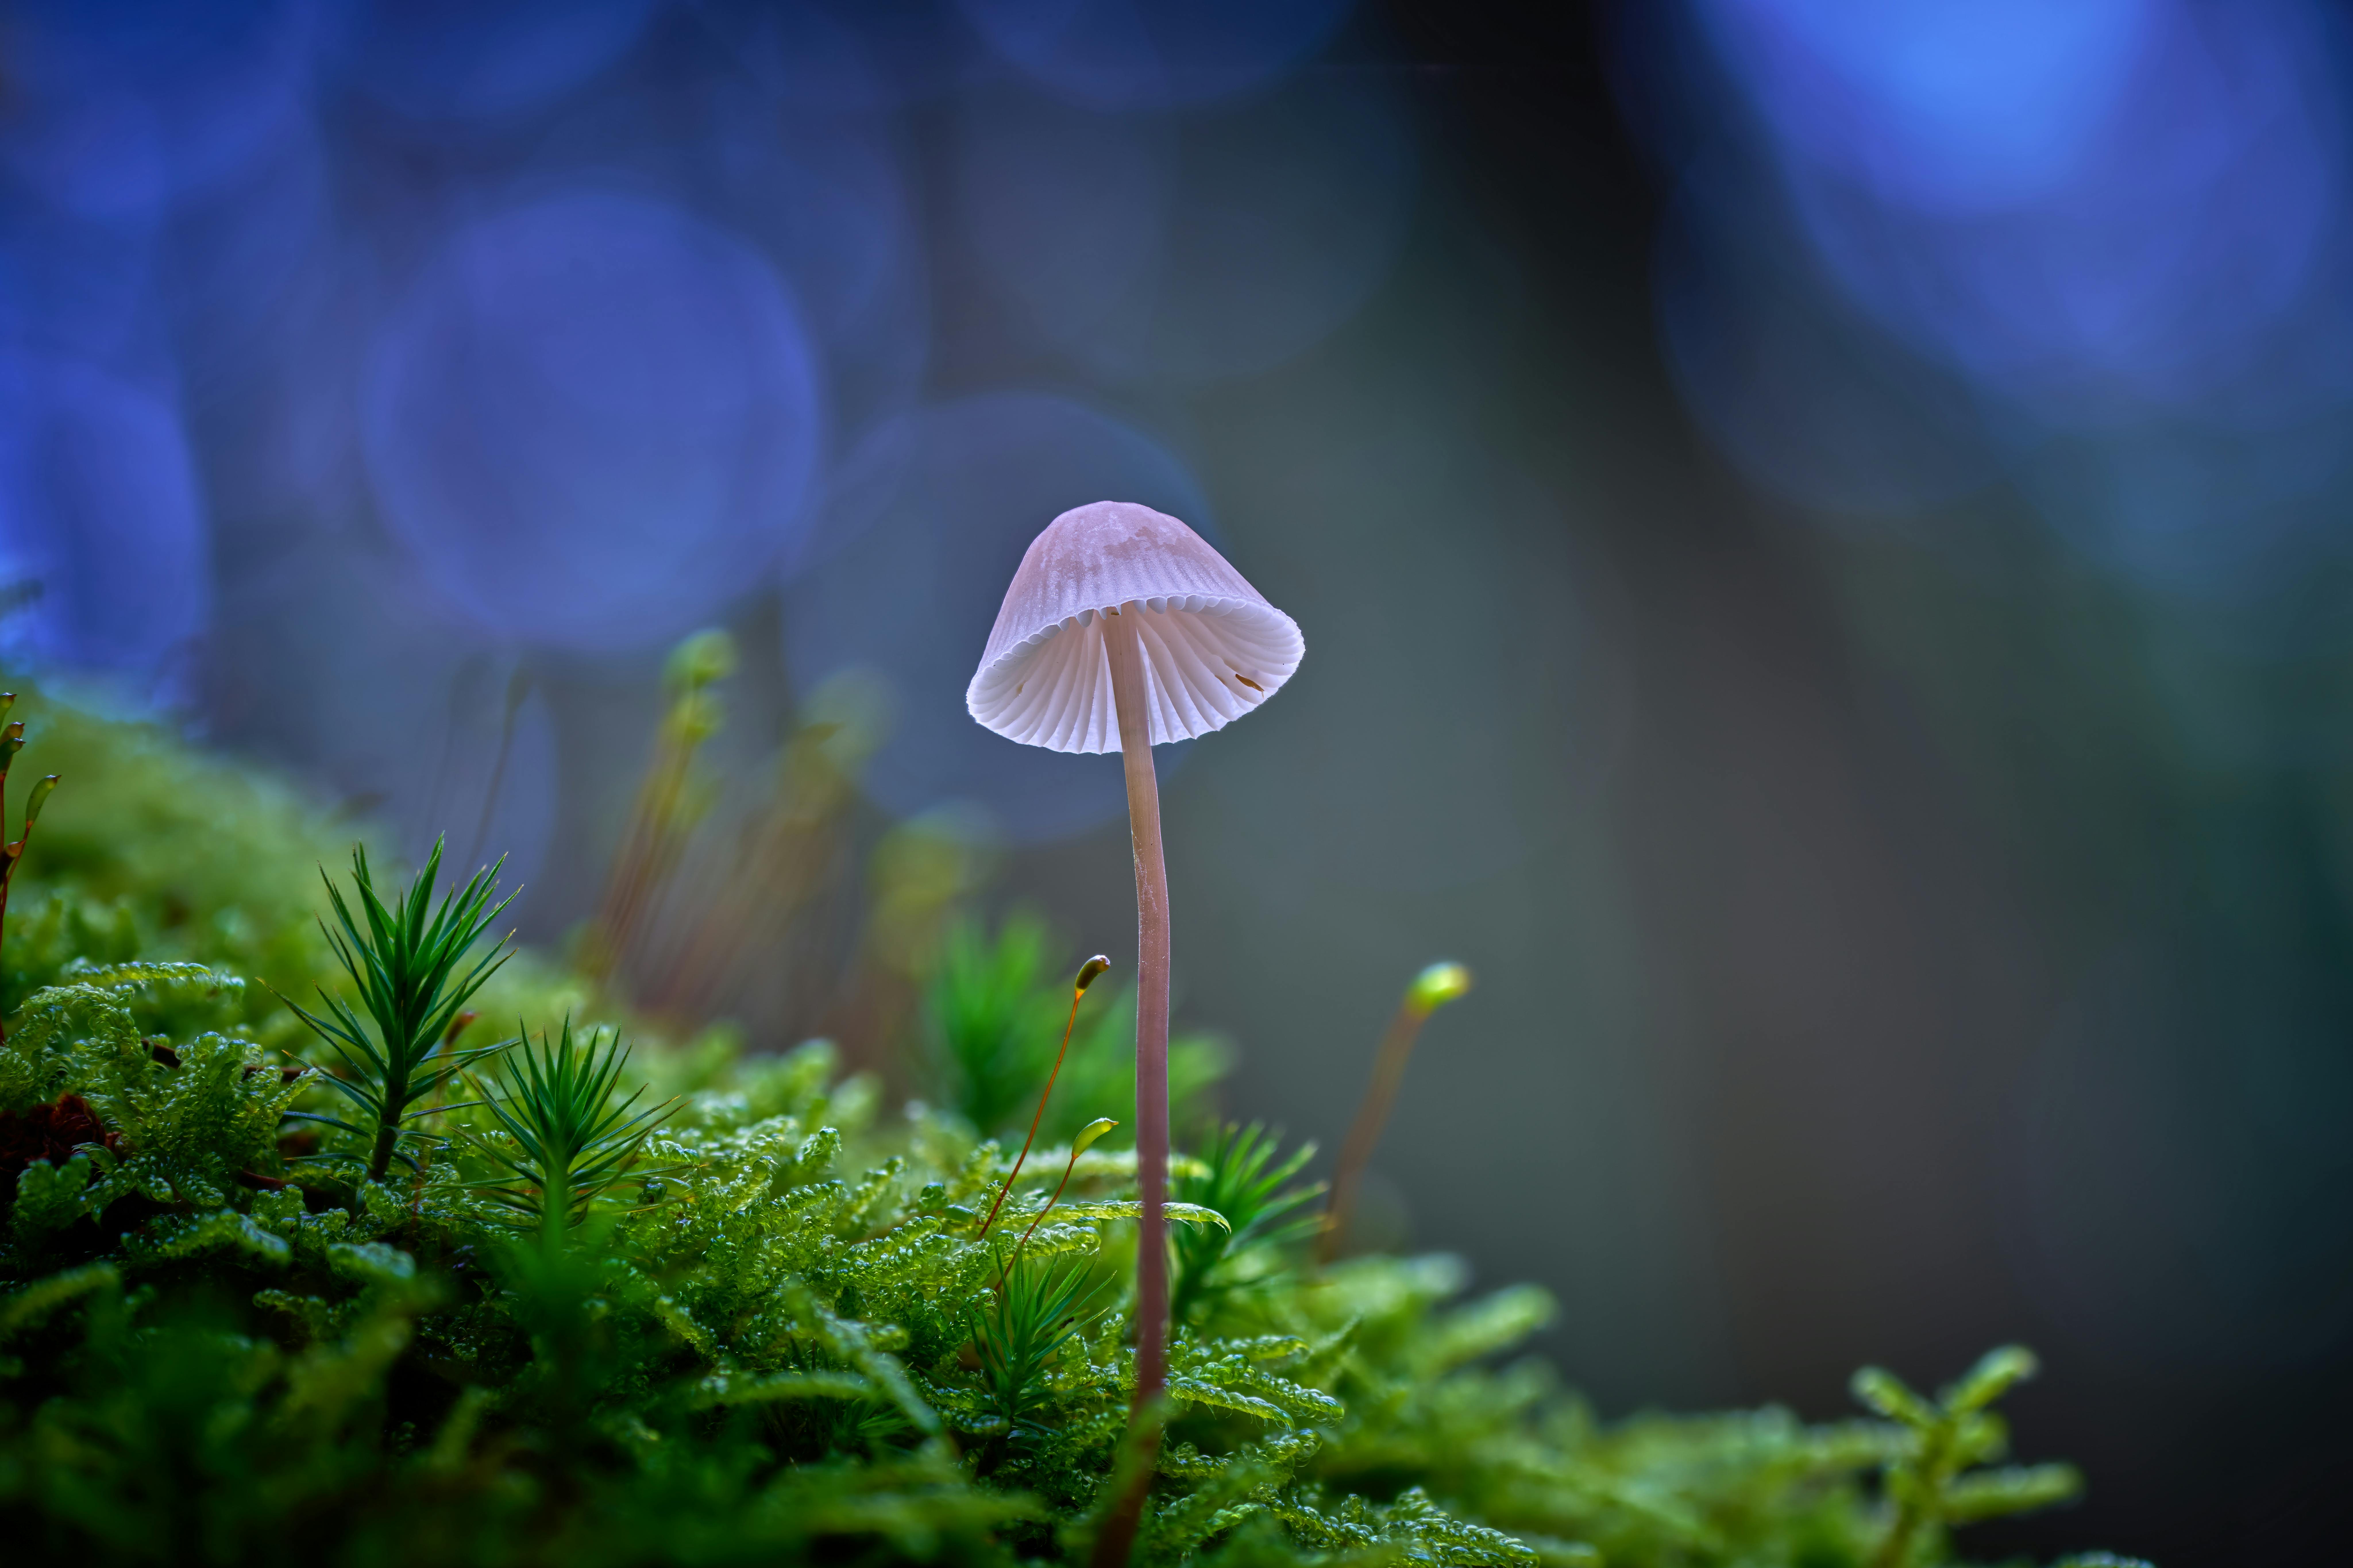
natural, plant, water, natural landscape, sky, purple, terrestrial plant, mushroom, grass, violet, wood, groundcover, petal, agaricaceae, landscape, electric blue, forest, edible mushroom, fungus, cloud, macro photography, tree, bolete, grassland, magenta, medicinal mushroom, wildlife, trunk, soil, plant stem, horizon, russula integra, agaricomycetes, non vascular land plant, woodland, moss, flower, autumn, agaric